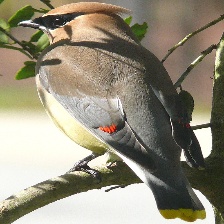
Species: CEDAR WAXWING
Scientific name: BOMBYCILLA CEDRORUM